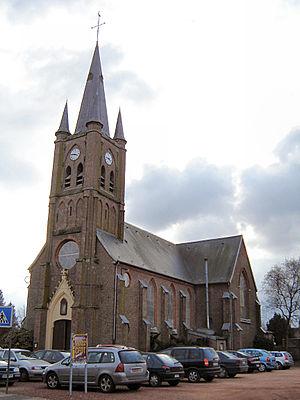
Eglise Sainte-Marguerite au hameau de Sainte-Marguerite, Comines